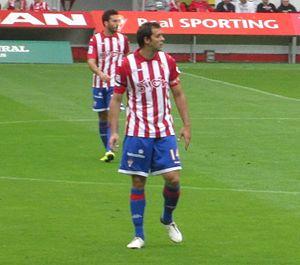
Iván Hernández Soto est un footballeur espagnol, né le 27 février 1980 à Madrid en Espagne. Il évolue actuellement en Liga BBVA au Sporting de Gijón au poste de défenseur central.